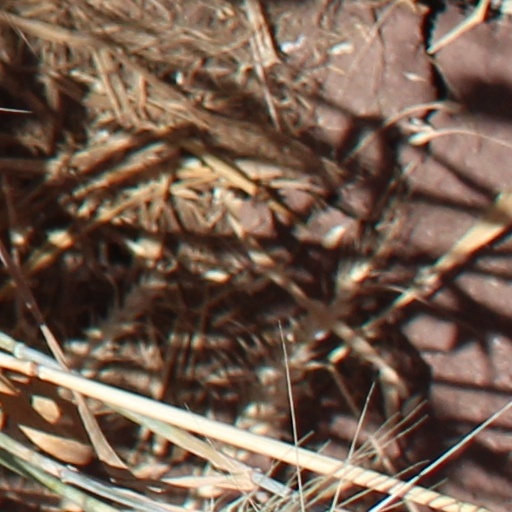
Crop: wheat